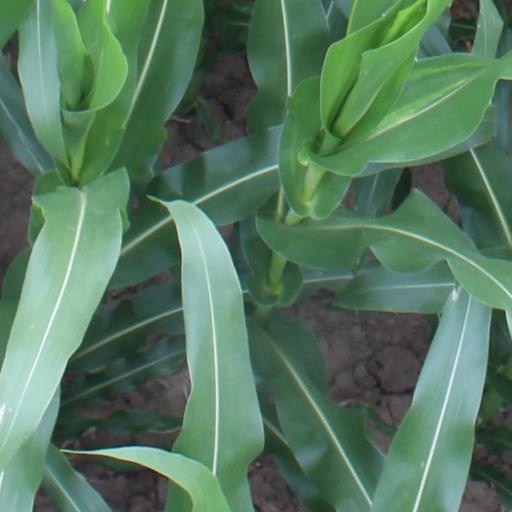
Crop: maize; corn